2004 Madrid train bombings

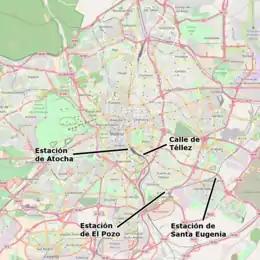
Bombings map

During the peak of Madrid rush hour on the morning of Thursday, 11 March 2004, ten explosions occurred aboard four commuter trains ("cercanías"). The date, 11 March, led to the abbreviation of the incident as "11-M". All the affected trains were traveling on the same line and in the same direction between Alcalá de Henares and the Atocha station in Madrid. It was later reported that thirteen improvised explosive devices (IEDs) had been placed on the trains. Bomb disposal teams (TEDAX) arriving at the scenes of the explosions detonated two of the remaining three IEDs in controlled explosions, but the third was not found until later in the evening, having been stored inadvertently with luggage taken from one of the trains. The following timeline of events comes from the judicial investigation.